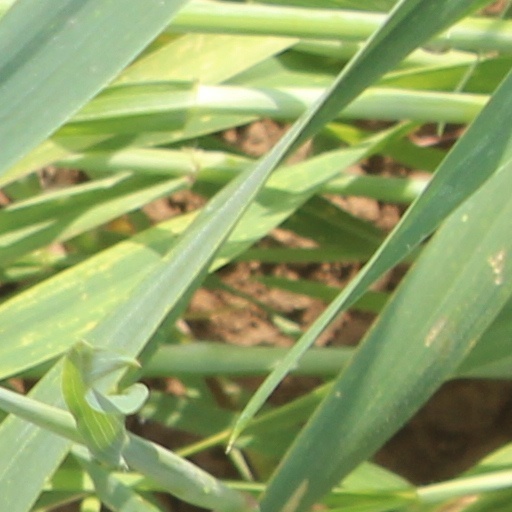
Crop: wheat